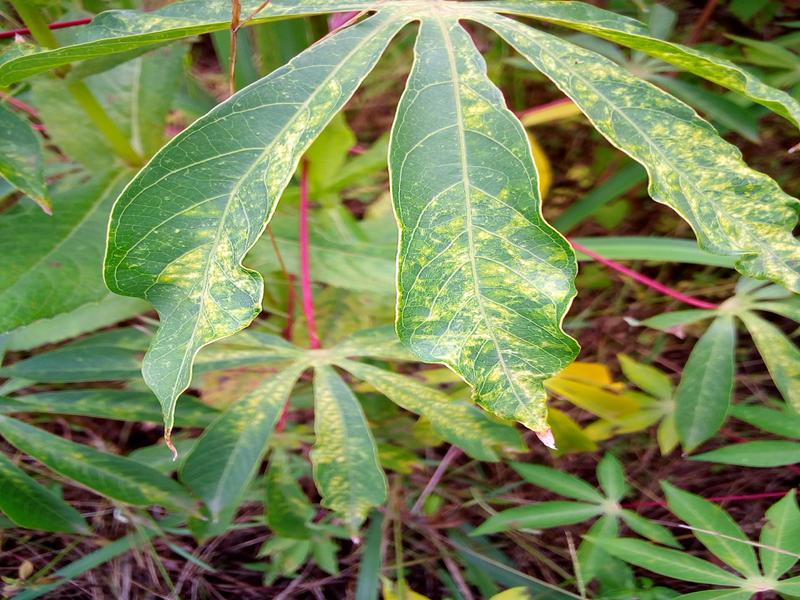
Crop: cassava
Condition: green_mottle